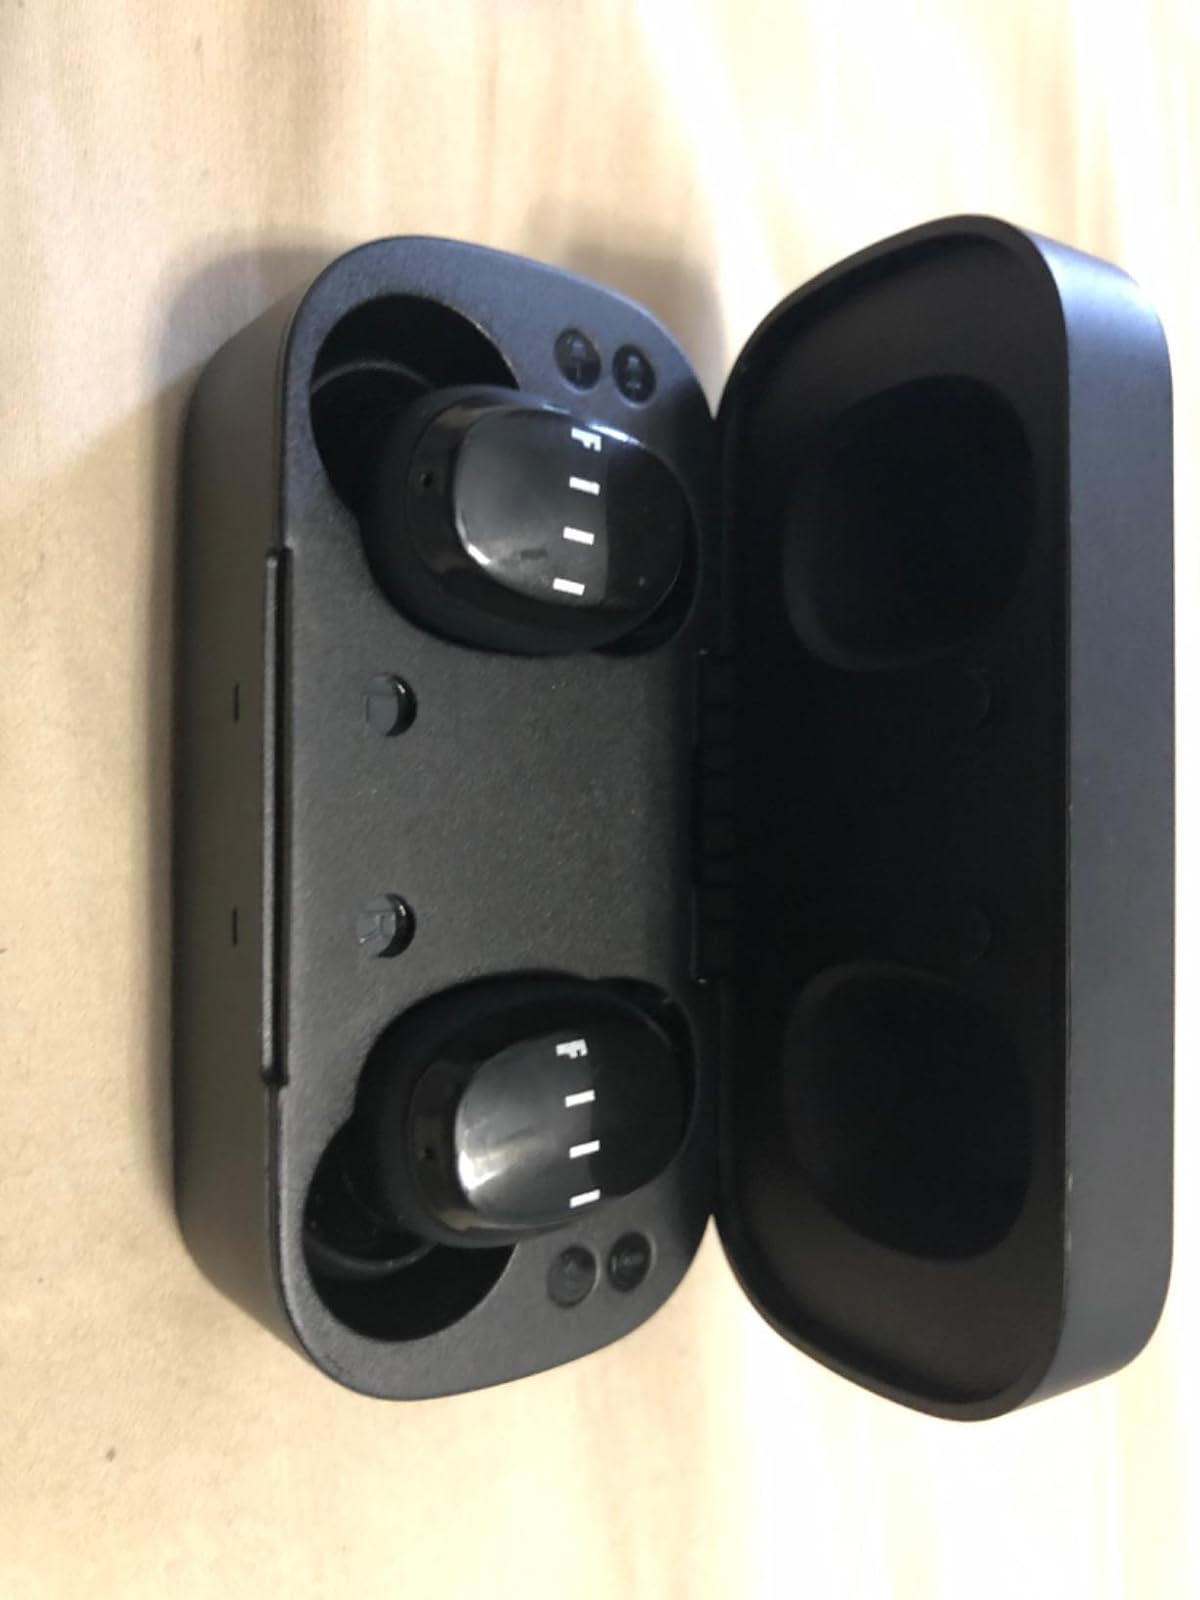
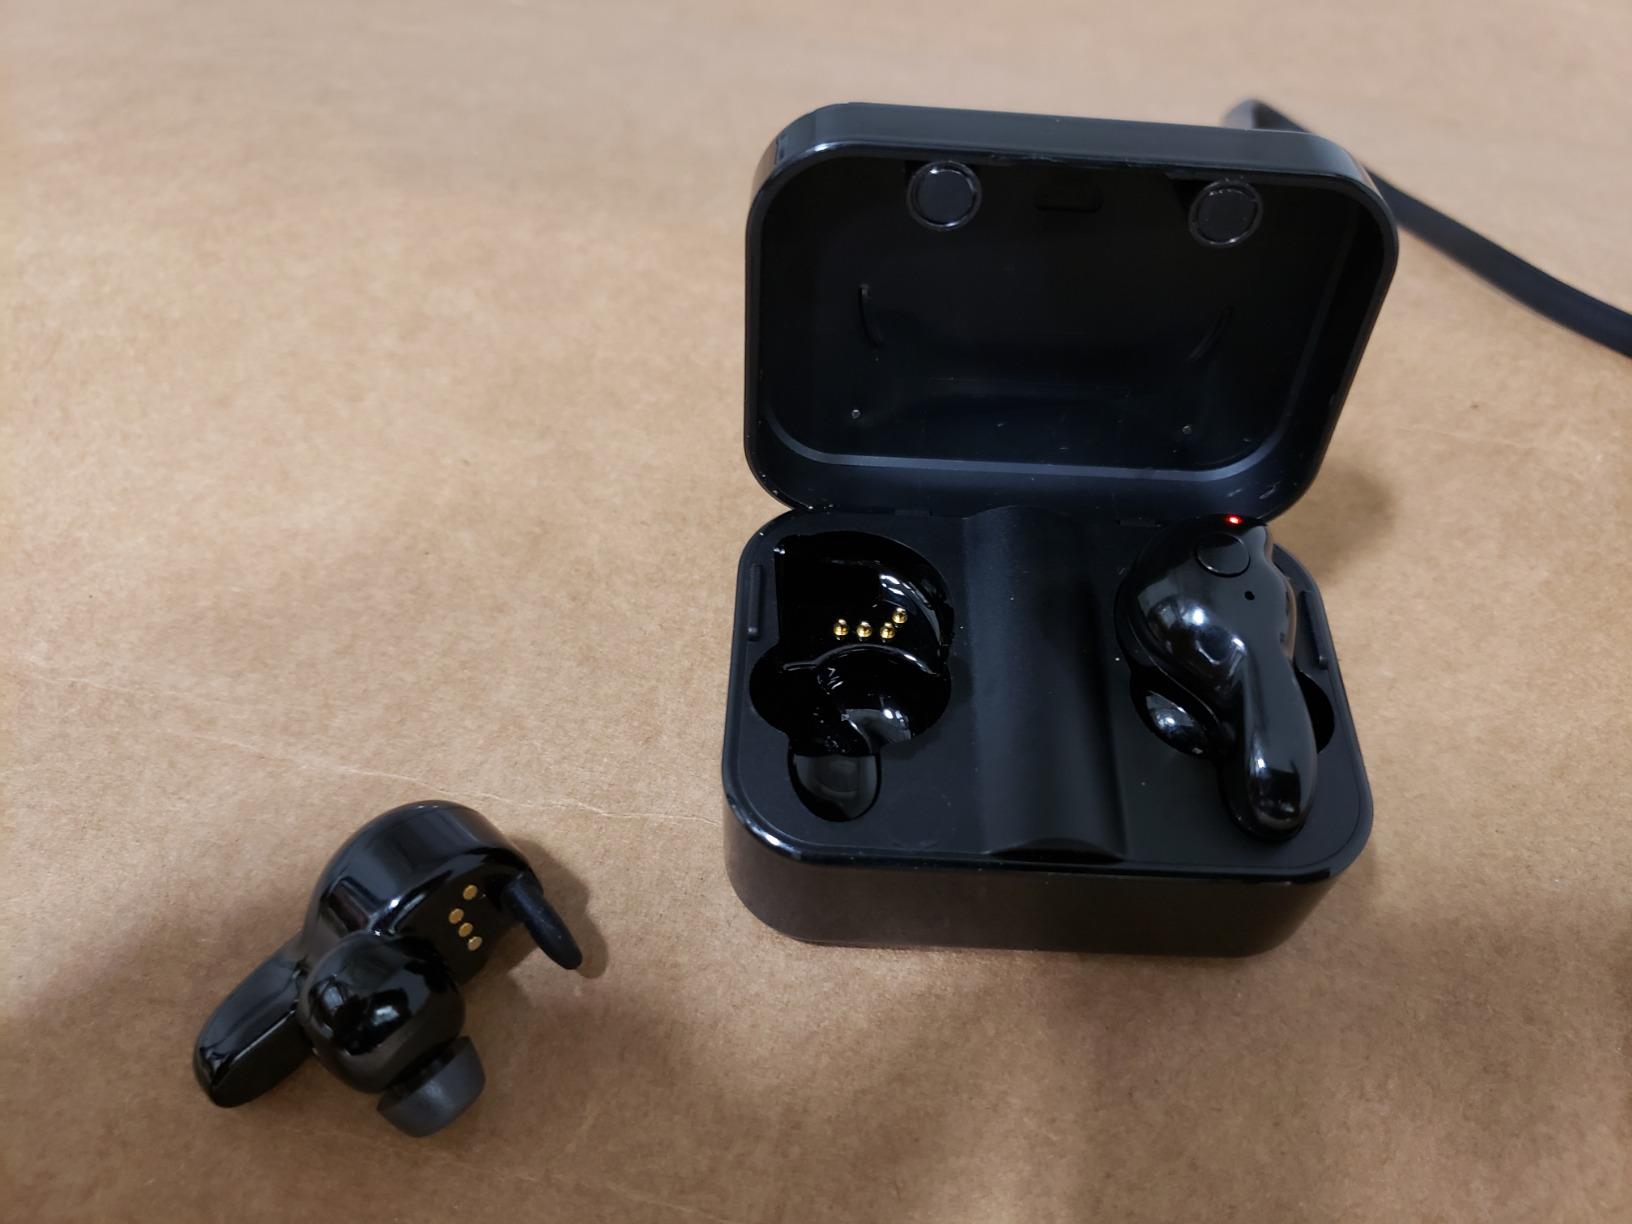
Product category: earbuds
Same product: no